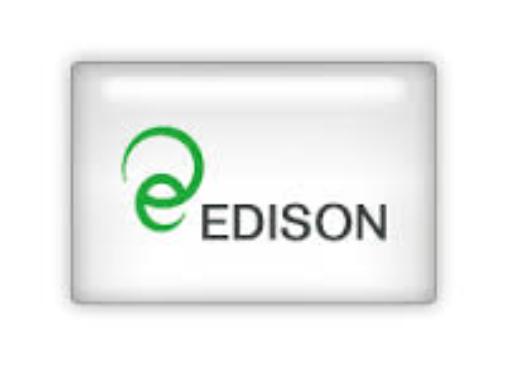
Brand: Edison
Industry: Others